Arcovia City

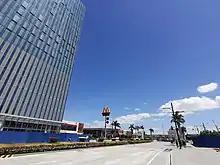
One Paseo under construction, March 2020

The Arco de Emperador is a high neoclassical monument arch that serves as the iconic landmark of the Arcovia City township. It is the Philippines' tallest monument and one of the first triumphal arches in the country that was completed in February 2019. The archway was designed by Spanish sculptor Ginés Serrán-Pagán in 2013 who started work on the bronze sculptures in 2015. It was patterned after the Arco de la Victoria in Madrid, Spain.